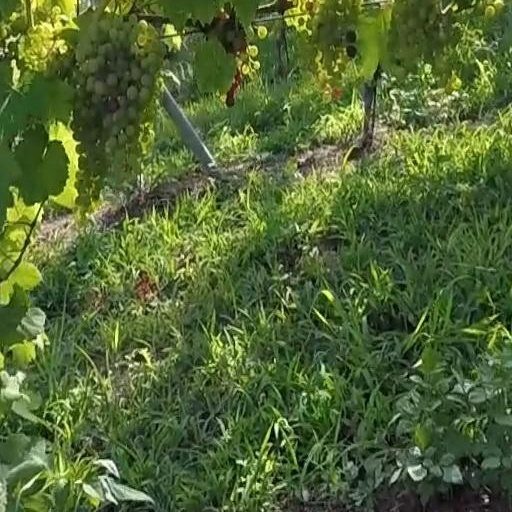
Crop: grape